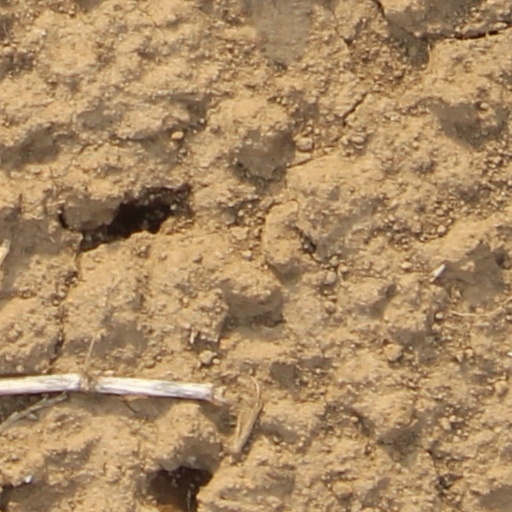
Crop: wheat